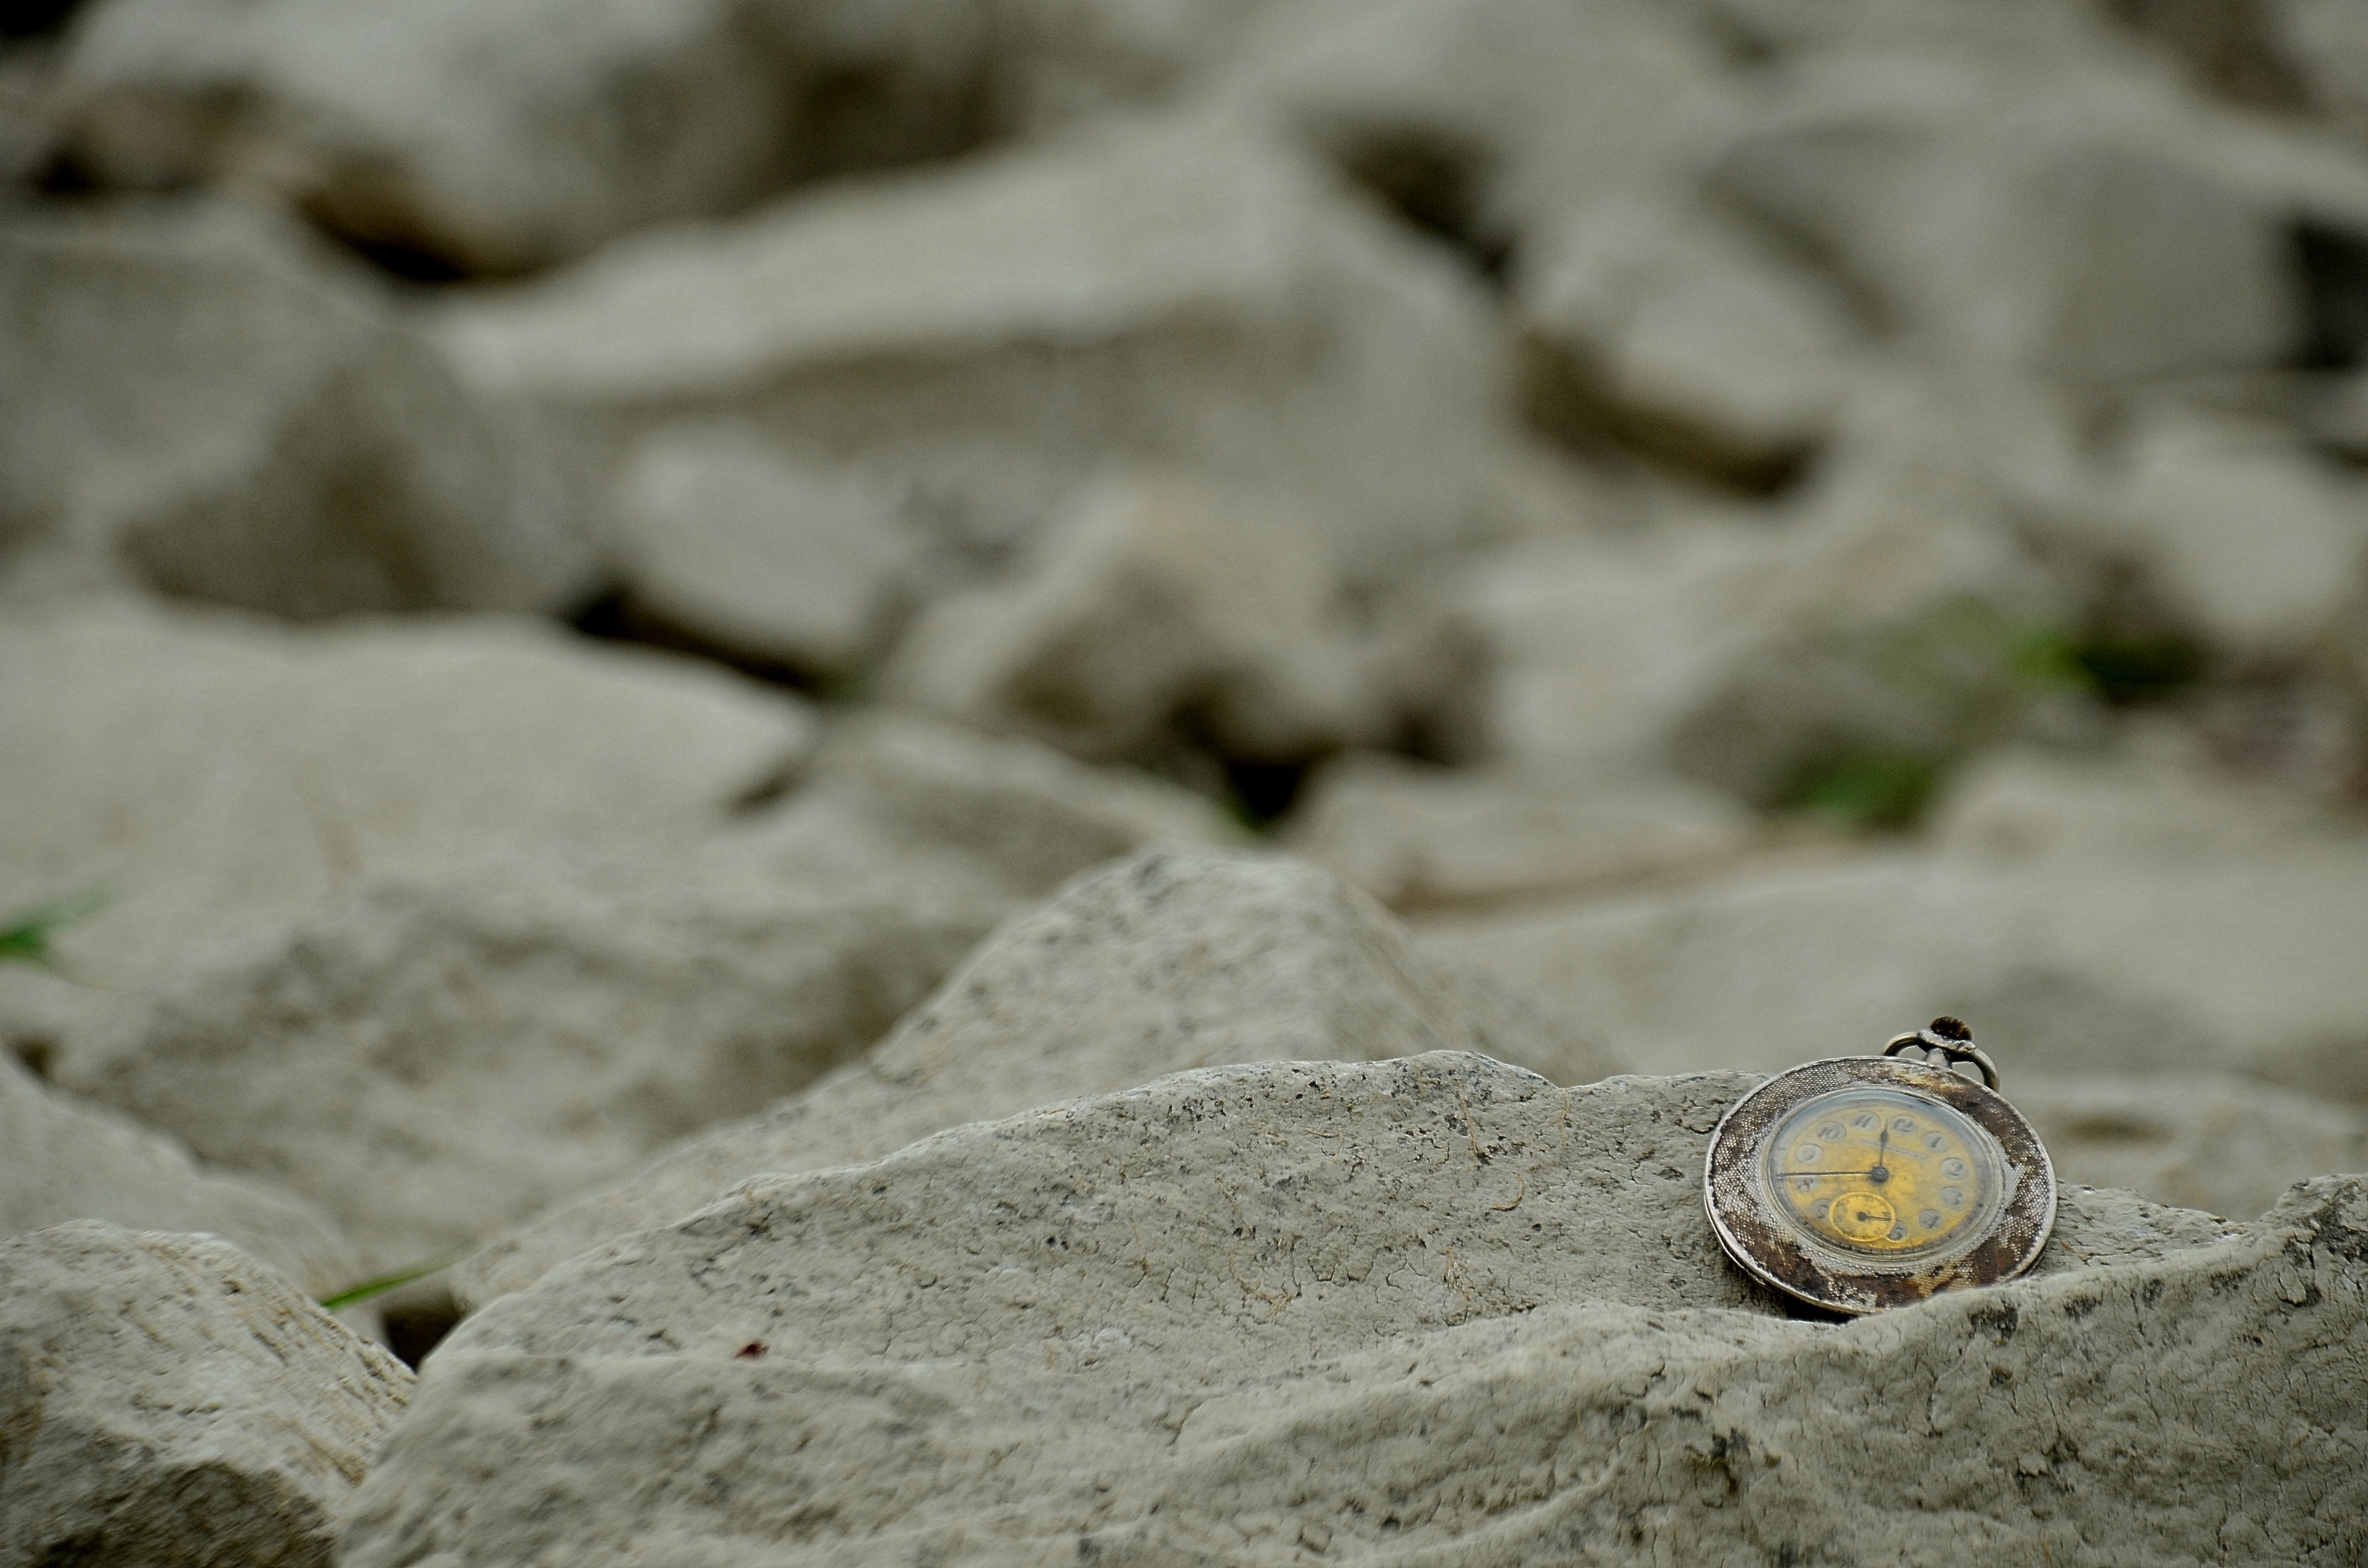
sea, nature, sand, rock, white, leaf, time, material, close up, geology, hope